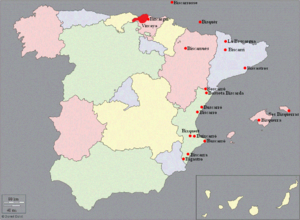
Carte des noms de lieux ayant pour origine le mot ibère ""bizkar"""
Bixquert, parfois Bisquert, est une vallée rattachée à la ville de Xàtiva, dans la Communauté valencienne. Il s'agit également d'un nom de famille dont l'origine est étroitement liée à cette vallée.